Republic of San Marco

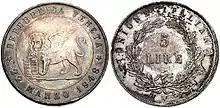
Five Venetian lire from the revolutionary republic

Meanwhile, Manin retreated from his republican fervor, for fear of offending Charles Albert; this move was, however, both transparent and ineffectual. He also relied on reinforcement by Piedmontese and Papal troops, not understanding that Piedmont would not welcome a powerful republican neighbour when monarchies were under threat across Europe, or that Pope Pius IX could not continue to support war between two Catholic monarchs practically on his border. After the Italian rout at the Battle of Custoza on 29 July, Charles Albert abandoned Milan. When Radetzky offered its citizens free passage from the city, half the population left.